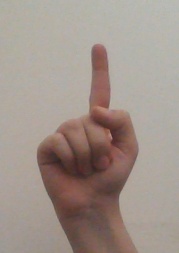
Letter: bb